No Mercy (2001)

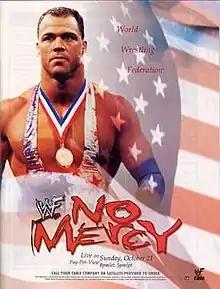
Promotional poster featuring Kurt Angle

The 2001 No Mercy was a professional wrestling pay-per-view (PPV) event produced by the World Wrestling Federation (WWF, now WWE). It was the fourth No Mercy and took place on October 21, 2001, at the Savvis Center in St. Louis, Missouri. It was the final No Mercy event held under the WWF name as the promotion was renamed to World Wrestling Entertainment (WWE) in May 2002. It was also the final No Mercy held before the introduction of the brand extension in March 2002.